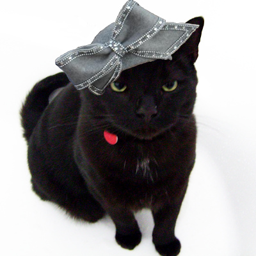
the cat has a bow in her hair
The black cat is wearing a gray bow.
The black kitten has a silver ribbon on it's head.
The black cat doesn't look very happy to have a bow on its head.
A black cat wearing red tags and a gray hat with a bow.